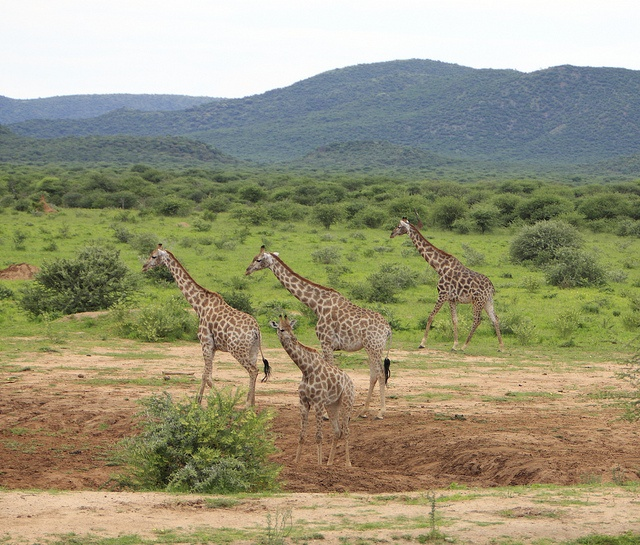
A herd of giraffe walking across a lush green field.
A group of giraffes walk together by a hill.
The four giraffe are walking through the dirt near a meadow.
a couple of giraffes are standing in a field
some giraffes standing around a little bush